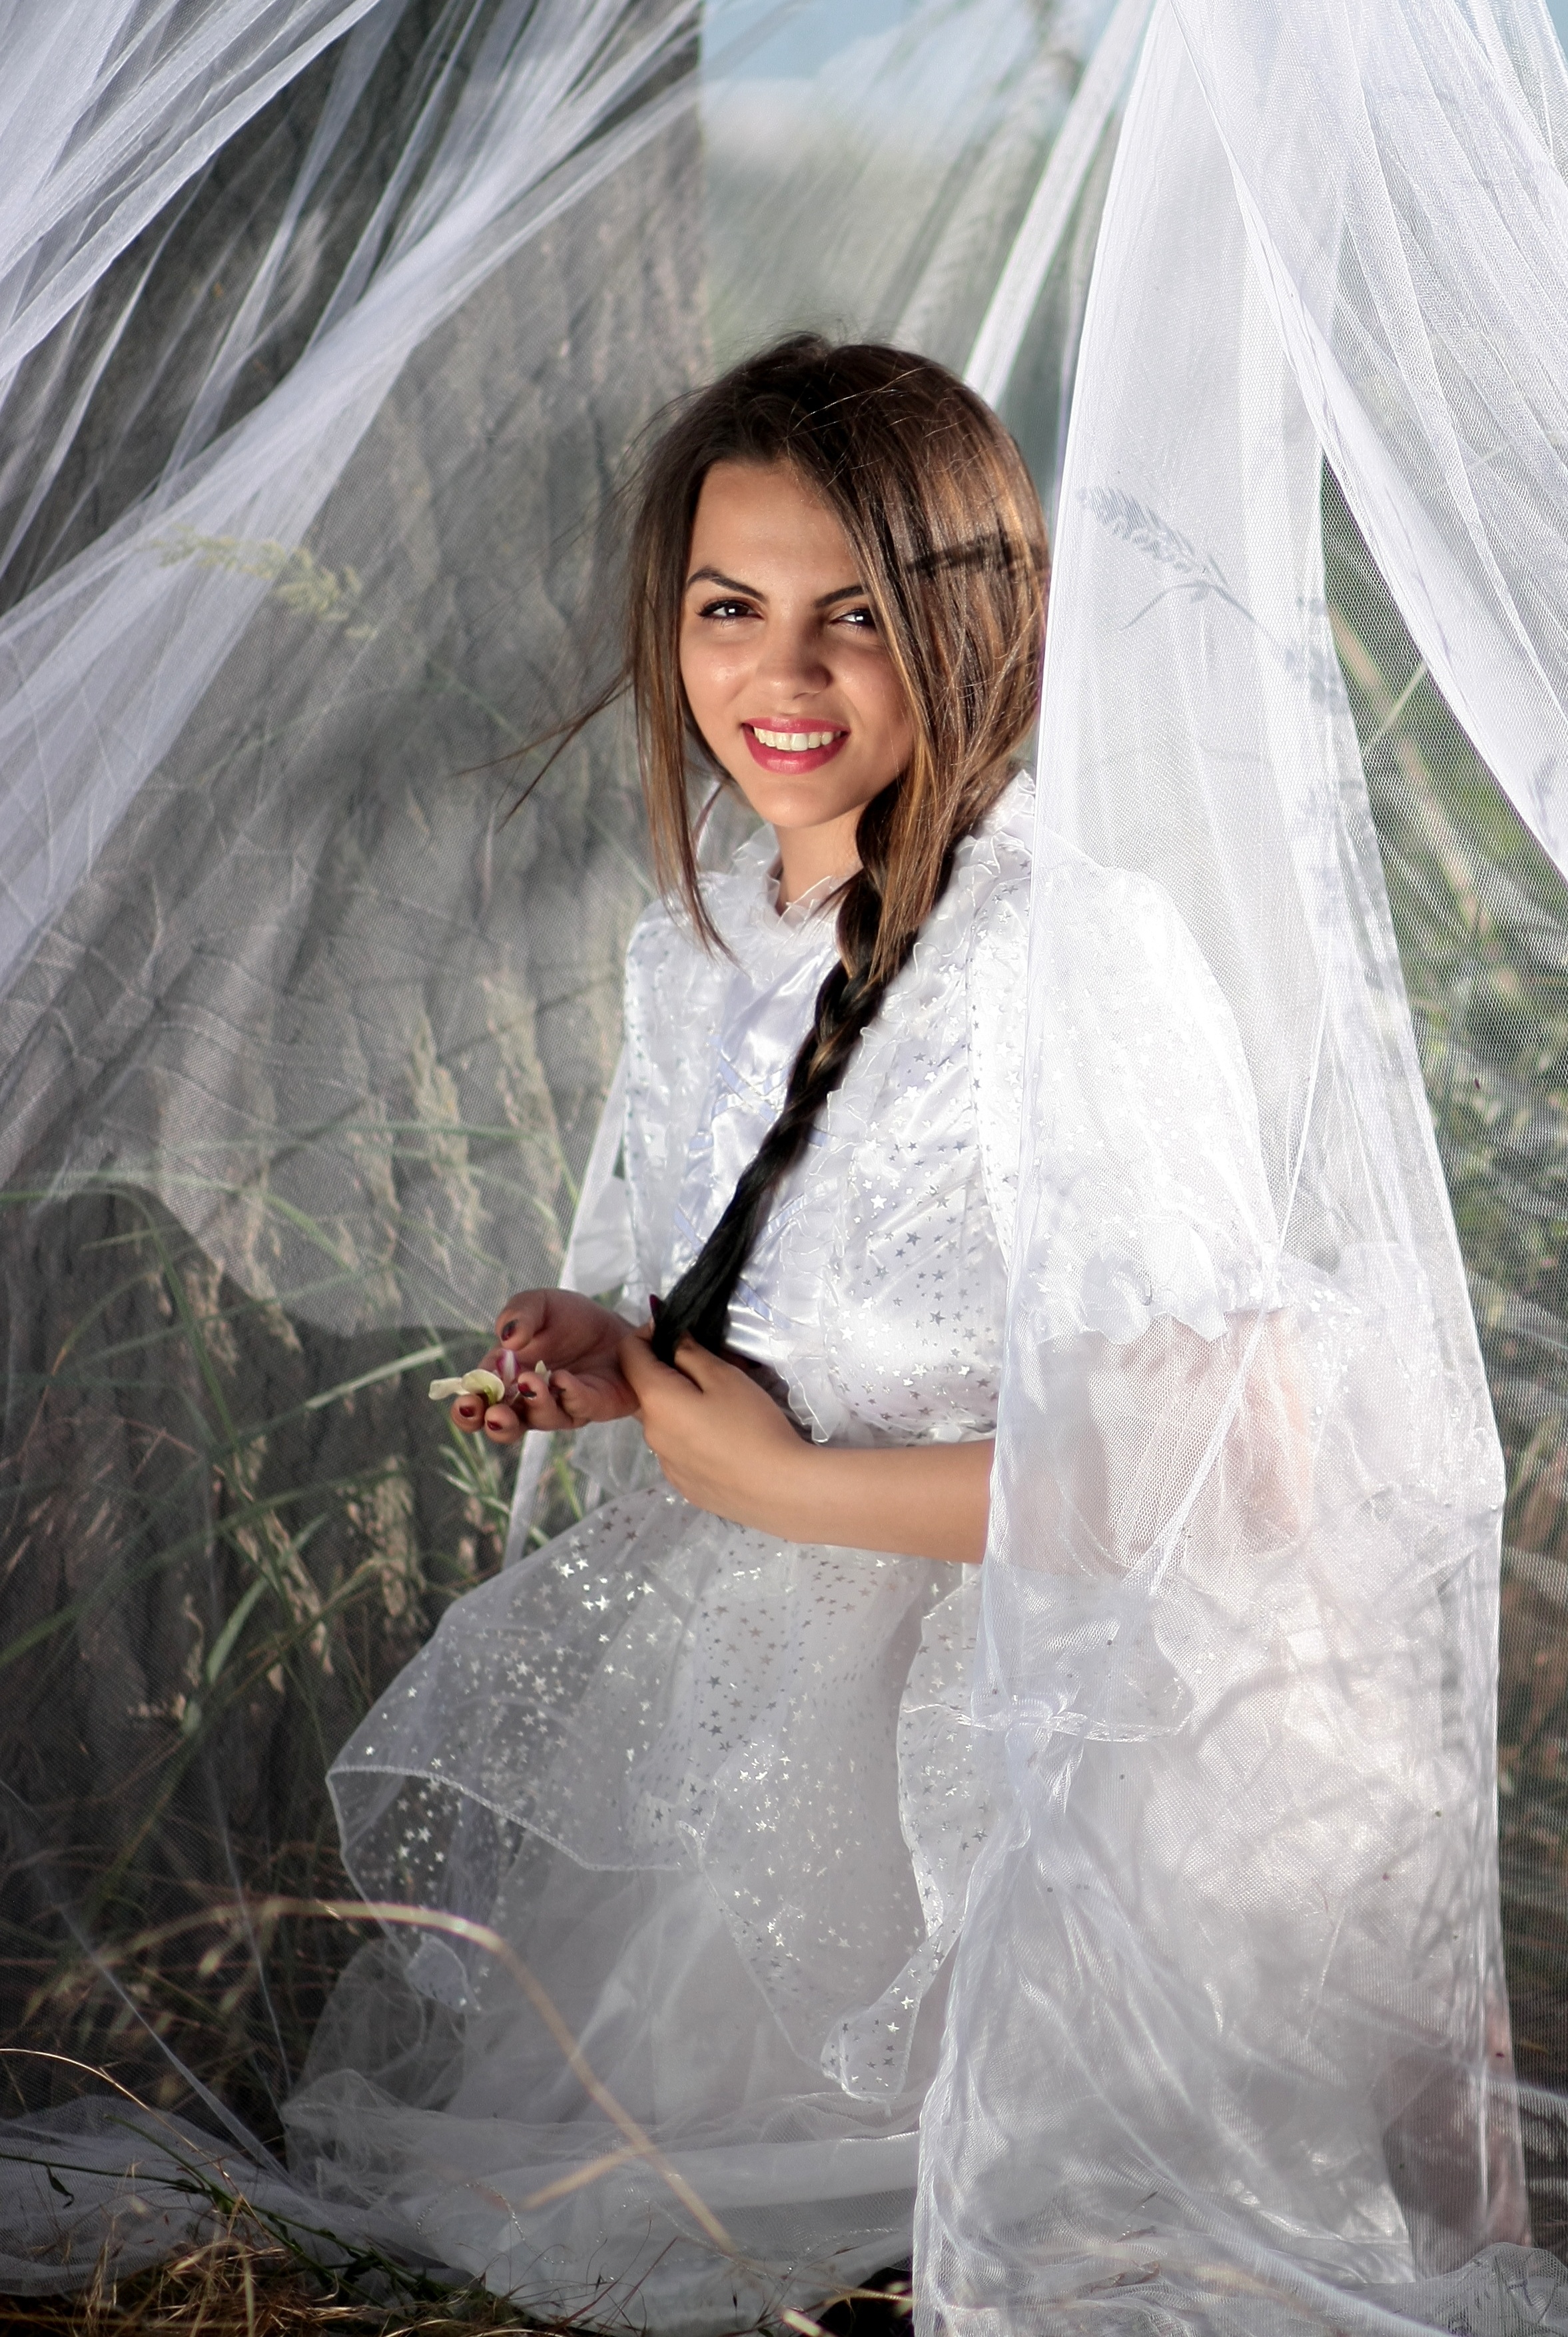
girl, woman, white, photography, portrait, model, fashion, clothing, wedding dress, bride, smile, long hair, ceremony, dress, photograph, beauty, costume, gown, veil, photo shoot, bridal veil, formal wear, bridal clothing, bridal accessory